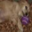
Label: dog